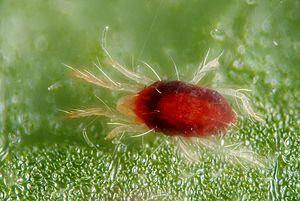
Tetranychus urticae est une espèce d'acariens de la famille des Tetranychidae à répartition cosmopolite.